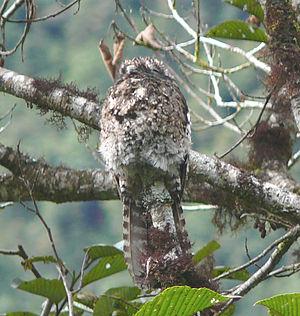
L'Ibijau des Andes est une espèce d'oiseaux de la famille des Nyctibiidae.